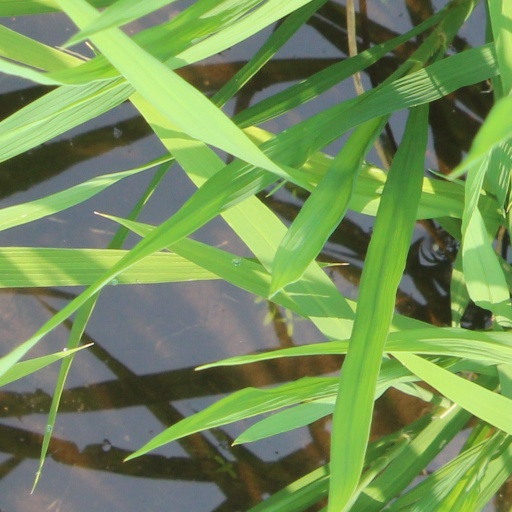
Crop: rice